Isuzu

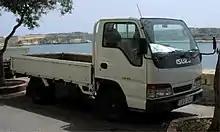
Isuzu NHR (Elf) light truck

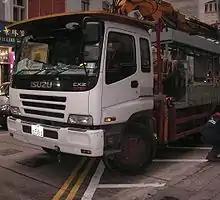
Isuzu CXZ (Giga) heavy truck

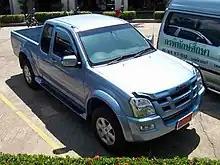
2005 Isuzu D-max Spacecab Hi-lander in Thailand

In most of Asia and Africa, Isuzu is known primarily for trucks of all sizes, after Isuzu dropped all sales of sedans and compact cars in the late 1990s due to plummeting sales. In the days when Isuzu sold passenger cars, they were known for focusing on the diesel-engined niche. In 1983, for instance, long before the explosion in diesel sales, diesels represented 63.4% of their passenger car production. In 2009, Isuzu abandoned the United States consumer market due to lack of sales. Isuzu as a corporation has always been primarily a manufacturer of small to medium compact automobiles and commercial trucks of sizes medium duty and larger, but markets around the world show different needs.